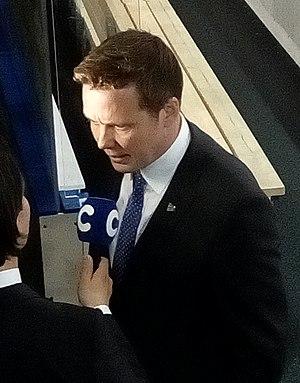
Lauri Marjamäki est un entraîneur professionnel finlandais de hockey sur glace.